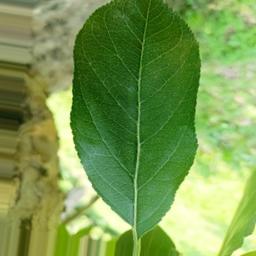
Label: Healthy